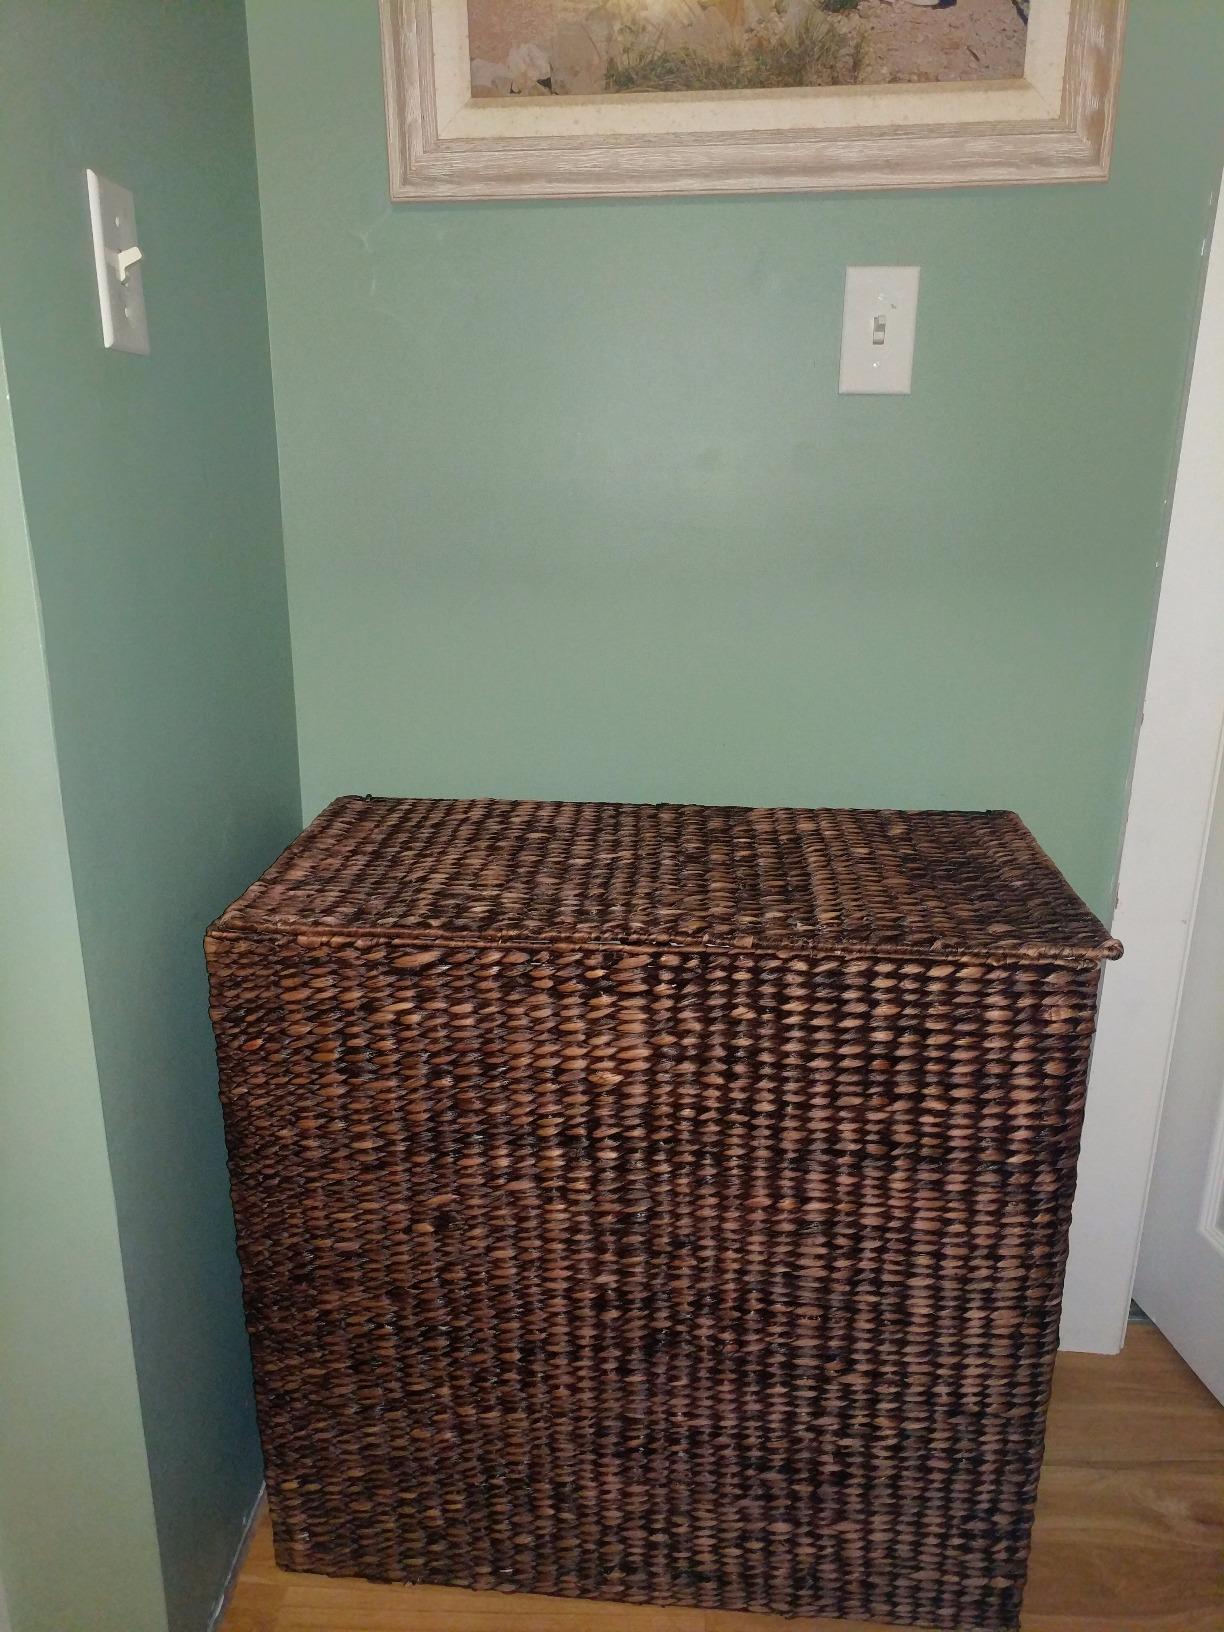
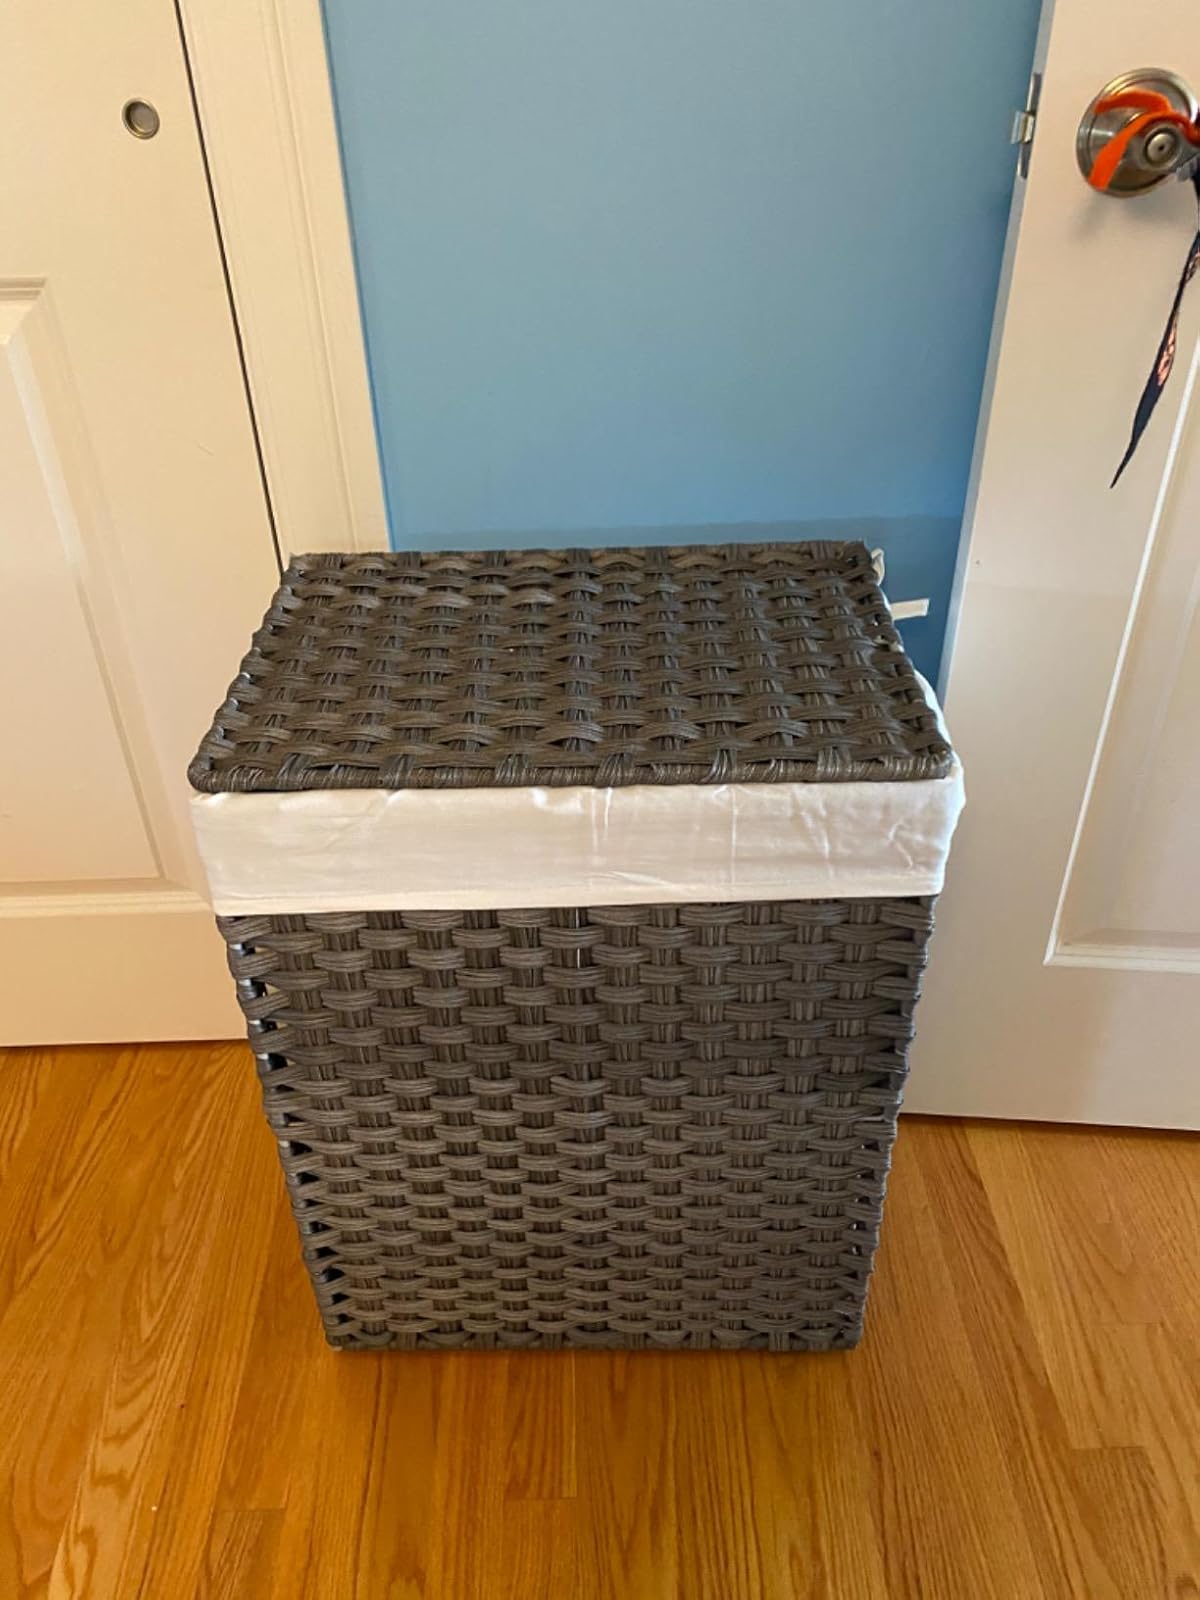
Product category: items_hamper
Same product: no